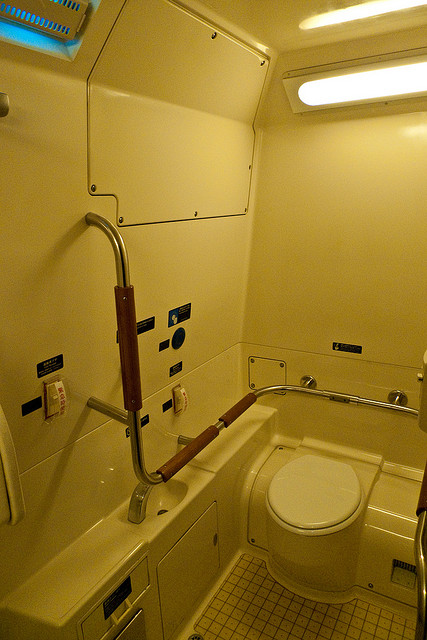
A bathroom showing toilet possibly on a bus.